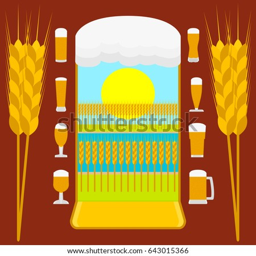
set mug of beer with a landscape from wheat field with the sun and river on brown background .